Shrine of the Báb

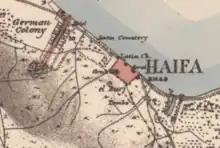
Location of the German Colony, Haifa in the 1870's PEF Survey of Palestine map; the shrine was built at the southern end of the main road shown.

Bahá'u'lláh arrived in the Haifa-Akka region as a prisoner of the Ottoman Empire in the same year as the first German Templer colony in Palestine was founded in Haifa. Years later, after his release from strict confinement, he visited the Templer Colony on Mount Carmel several times and wrote a letter to Georg David Hardegg, the co-founder of the Templer movement. He subsequently asked his son, ‘Abdu’l-Baha, to build, on the alignment of the Templer Colony road (Carmel Avenue) with the shrine to the forerunner of the religion, known as "the Báb", halfway up the mountain. The conjunction of the Templer buildings and the Shrine have become the most significant landmark in the modern city of Haifa.